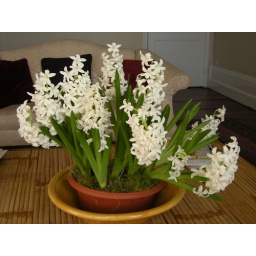
scented white hyacinths in the quiet sitting room of the hotel.